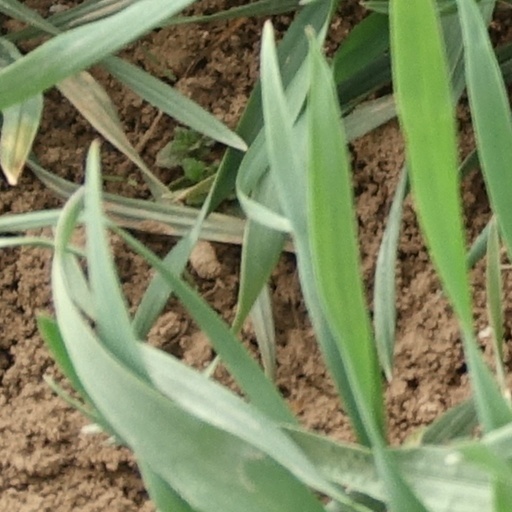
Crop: wheat